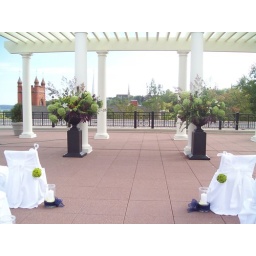
roof top weddingstillwater public library 2 large arrangements in urnsballs made with green kermits and bits of green hydrangea